Sky position (RA, Dec in degrees): 202.329, 11.945
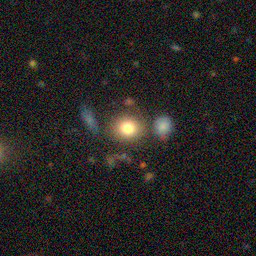
Galaxy morphology: Round Smooth Galaxies